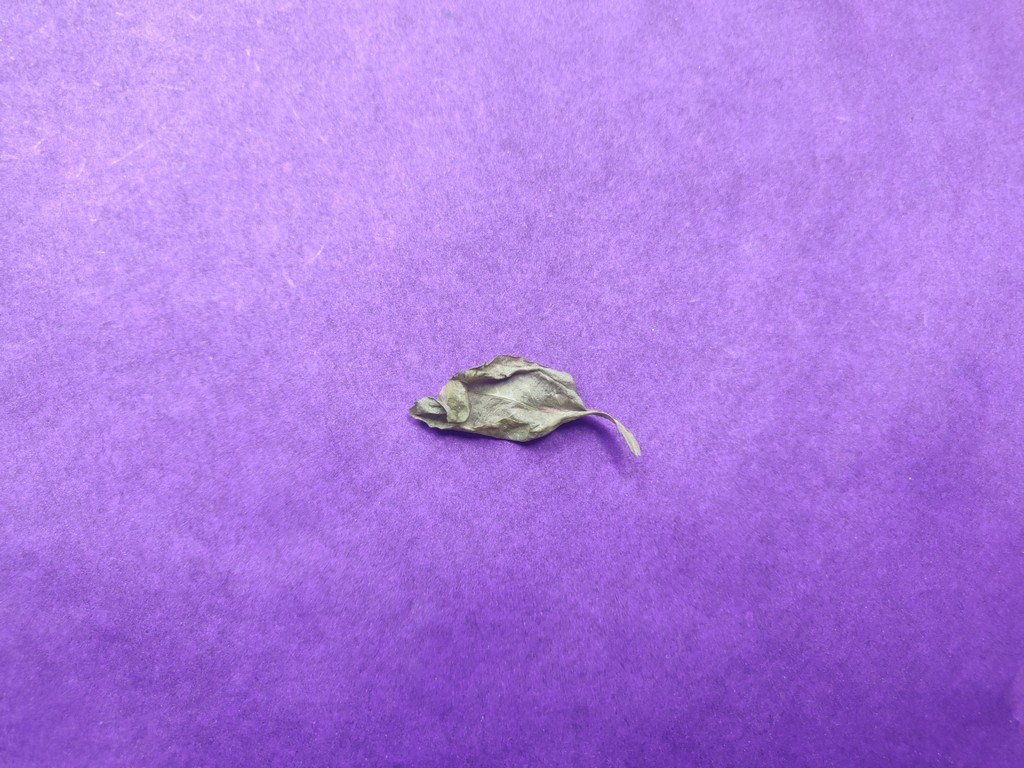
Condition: Dried
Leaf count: single
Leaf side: unknown